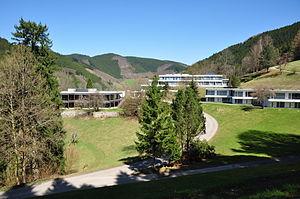
L'institut de recherches mathématiques d'Oberwolfach est situé à Oberwolfach.